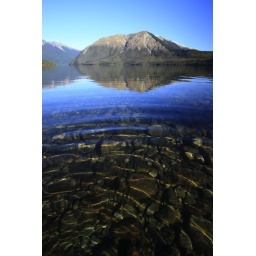
Ripples on Rotoiti caused by me walking knee-deep in the freeeeeezing cold water :o)